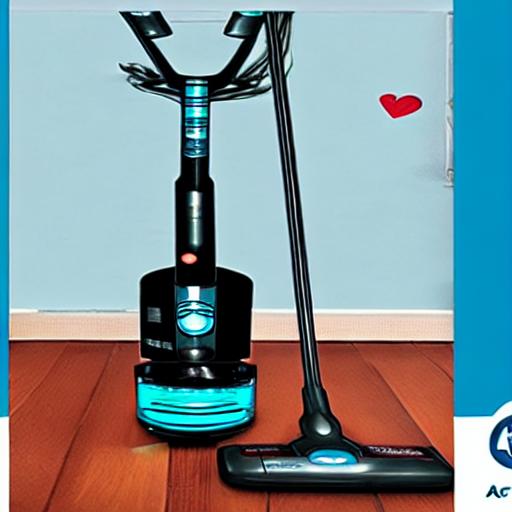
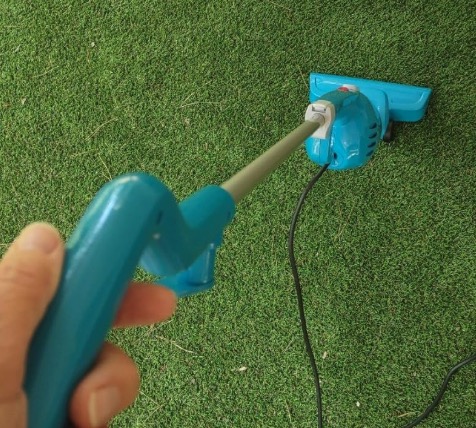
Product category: items_vacuum
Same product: no